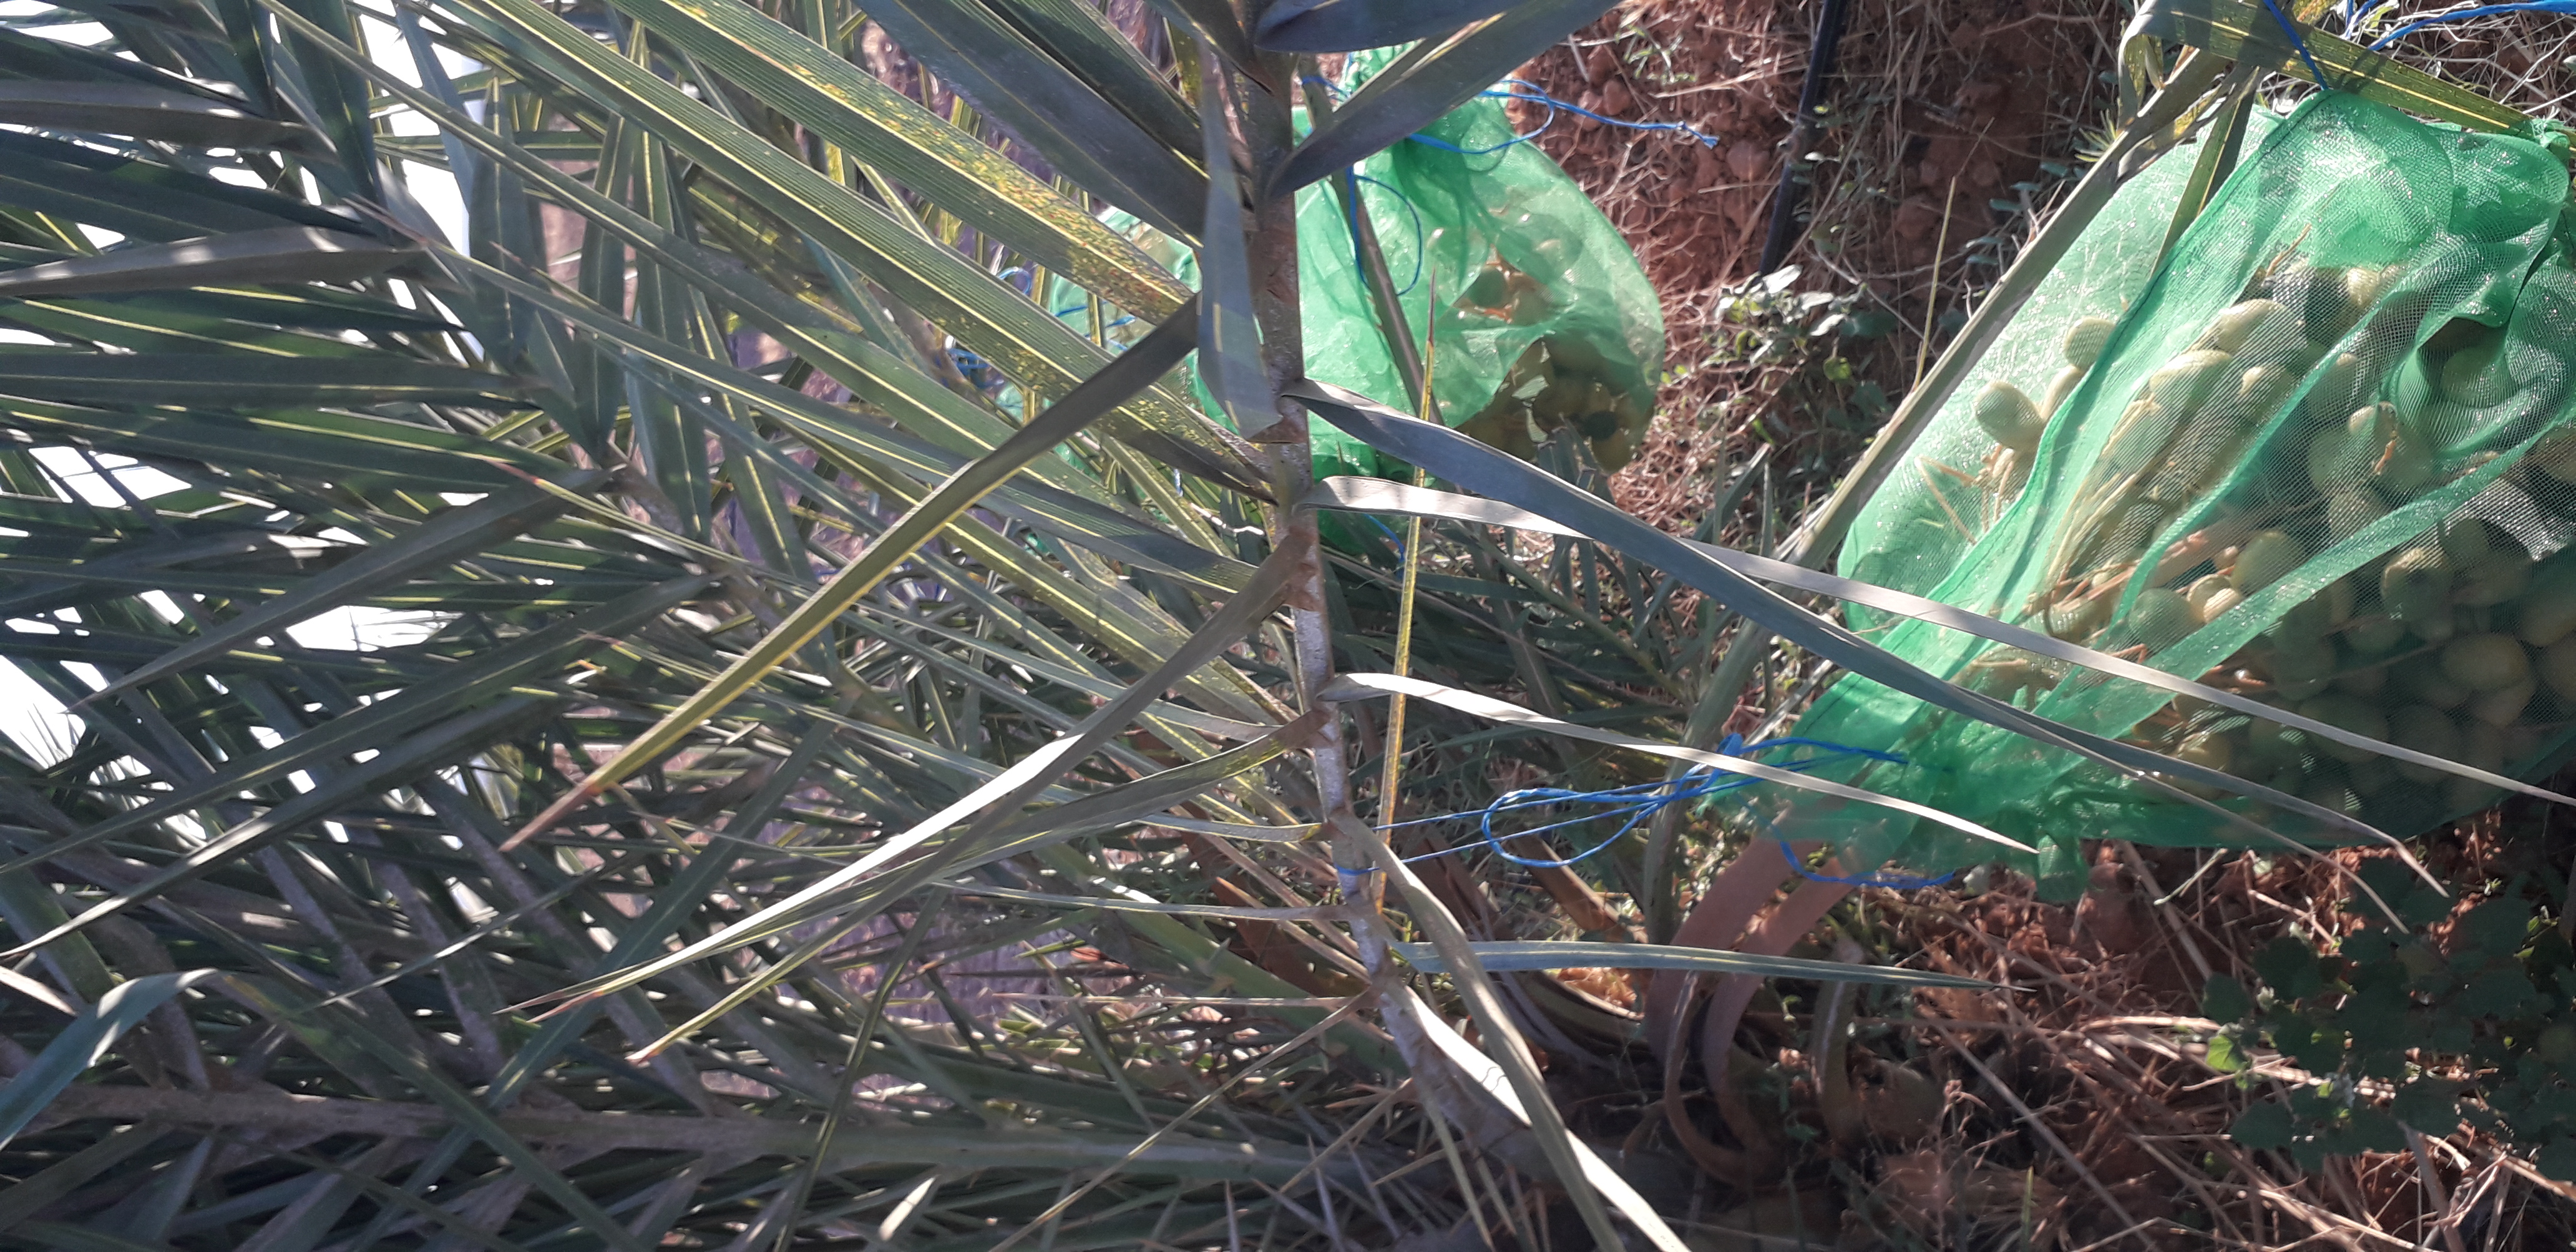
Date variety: Boufagous